Gene Ellenson

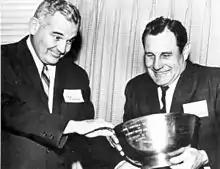
Ellenson (left) with Florida State coach Bill Peterson in 1961

Eugene Ellenson (March 24, 1921 – March 17, 1995) was an American college and professional football player, college football coach, and athletic administrator. Ellenson was born in Wisconsin, grew up in Miami, and attended the University of Georgia, where he was a starting Tackle on the Bulldog's 1942 national championship football team. He served in the U.S. Army during World War II and was highly decorated for his actions during the Battle of the Bulge.